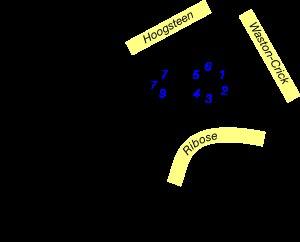
L'appariement Hoogsteen est un type d'appariement canonique impliquant les purines, observé dans les acides nucléiques. Les liaisons hydrogène dans les paires Hoogsteen impliquent une face de la purine différente de la face Watson-Crick et en particulier les positions N7 et le groupement oxo ou amino en position 6. On distingue deux types d'appariements Hoogsteen, en fonction de l'orientation de la pyrimidine par rapport à la purine :
La structure de l'ARN décrit l'arrangement des paires de bases et de la conformation de l'ARN en trois dimensions. L'ARN étant trouvé le plus souvent sous forme de simple-brin dans la cellule, il se replie en effet sur lui-même en formant des appariements Watson-Crick intramoléculaires. Ceci conduit à la formation de régions localement en hélice et de régions en boucle où les bases ne sont pas appariées. Cette topologie des appariements constitue ce qu'on appelle la structure secondaire de l'ARN. En plus de ces appariements standard, l'ARN peut former des interactions non canoniques et des interactions à longue distance qui contribuent à donner un repliement 3D à certains ARN structurés, comme les ARNt ou les ARN ribosomiques, on parle alors de la structure tertiaire des ARN.